Julie Ngungwa

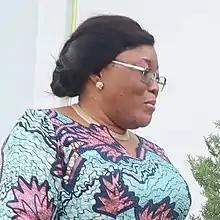
in 2022

Julie Ngungwa Mwayuma (born 29 September 1973) is a Congolese politician. She was the Governor of Tanganyika Province from 2022 to 2024. The province was supported by the United Nations Organization Stabilization Mission in the Democratic Republic of the Congo (MONUSCO) until June 2022.